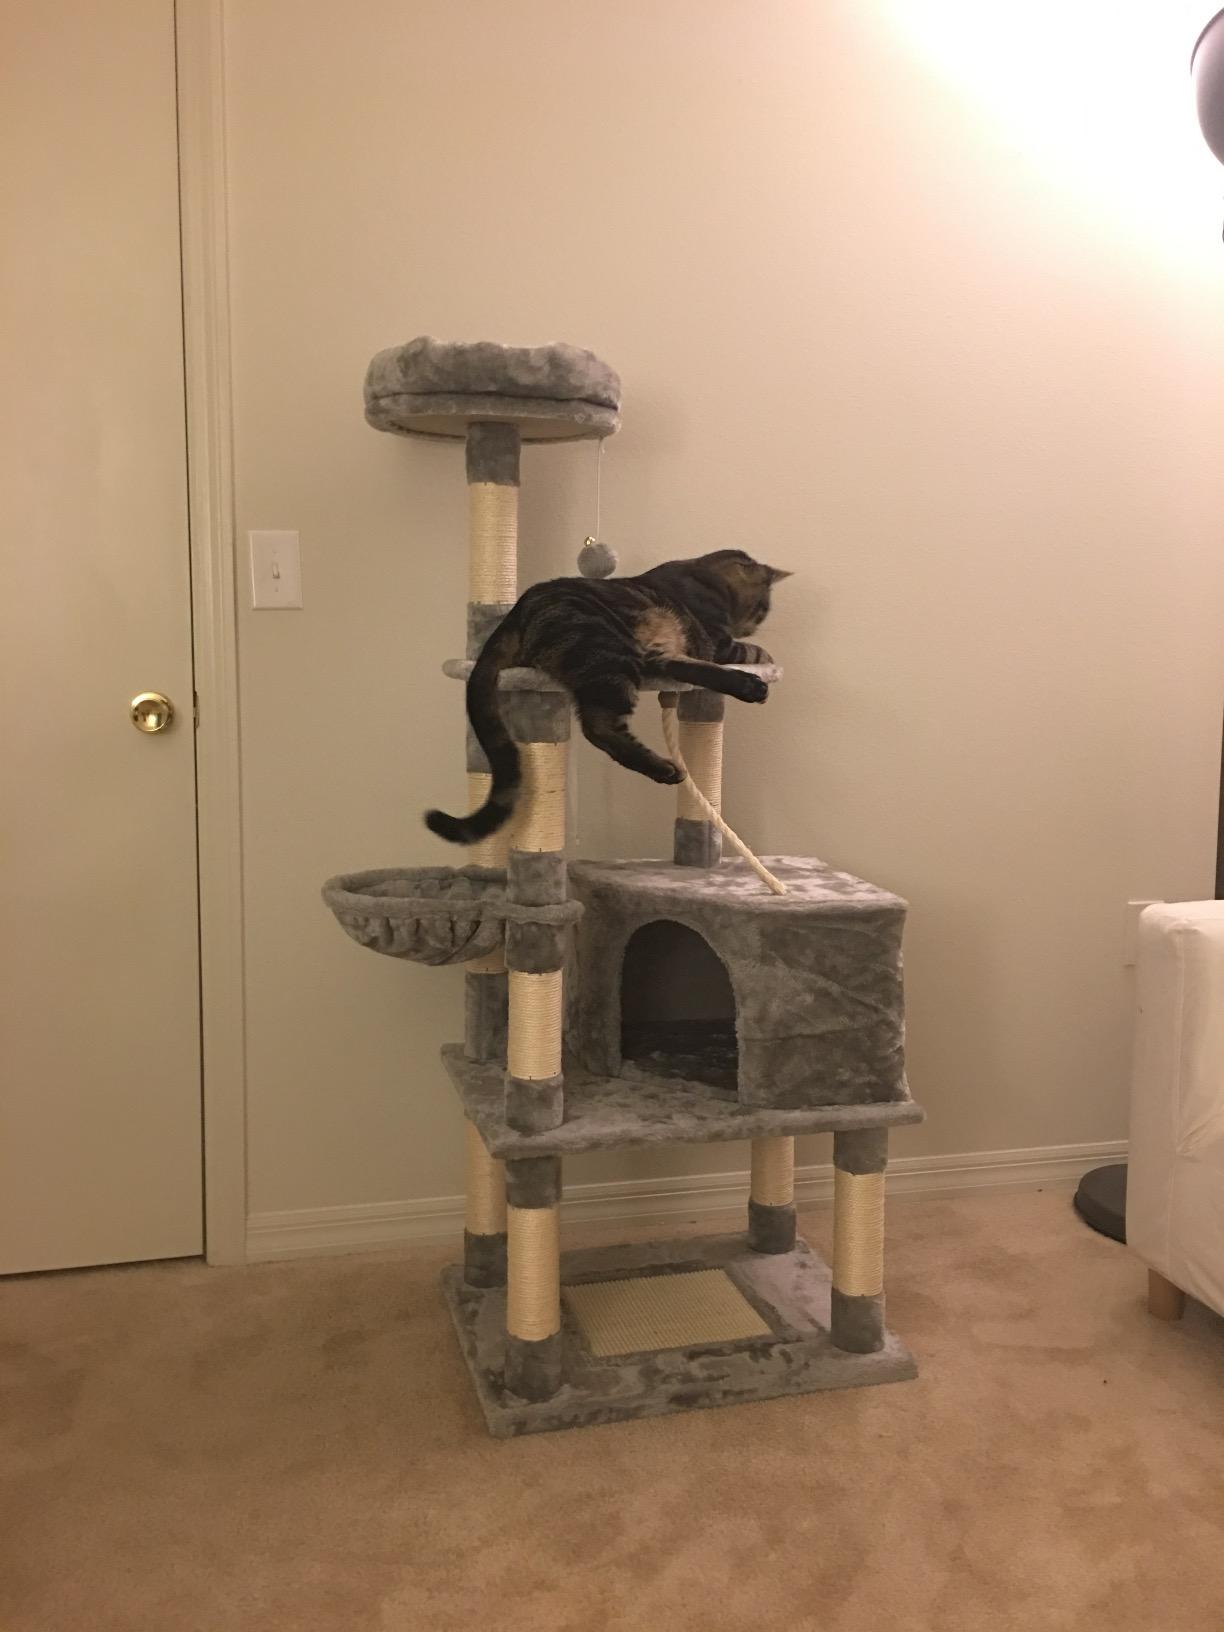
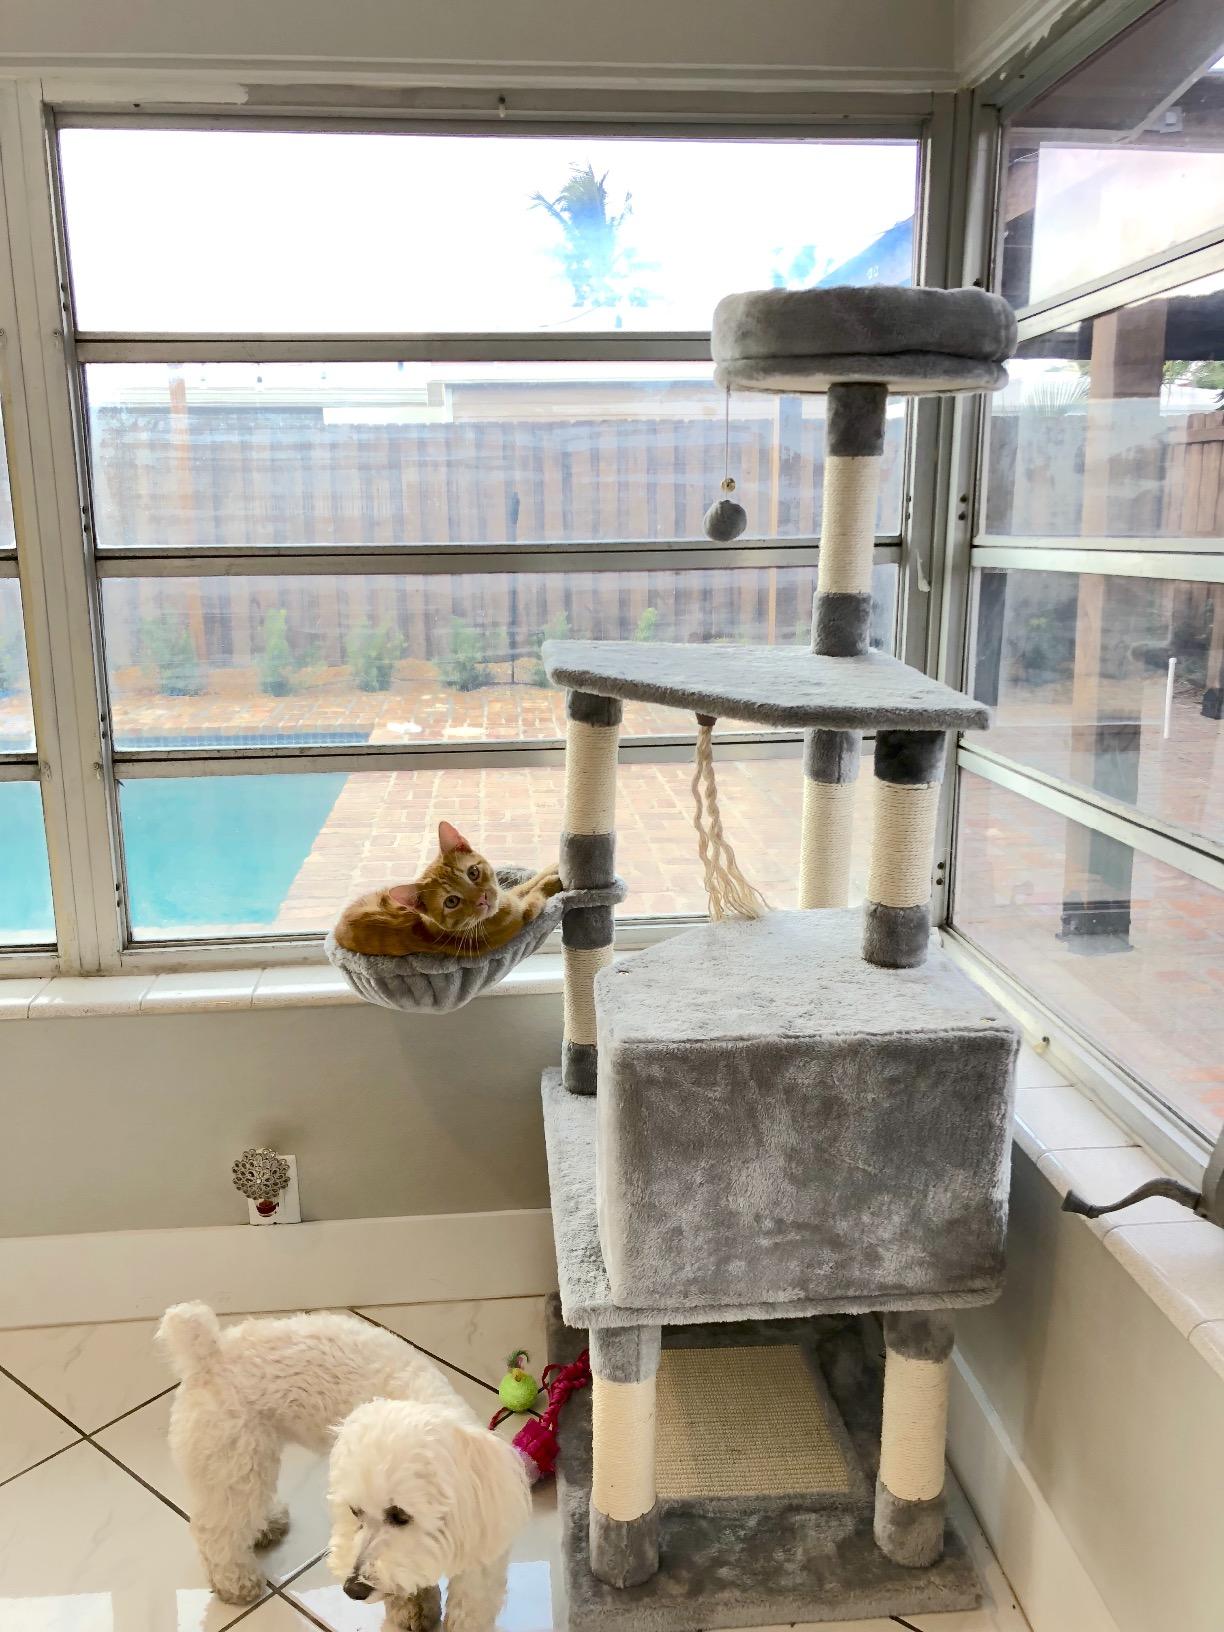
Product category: items_cat tree
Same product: yes